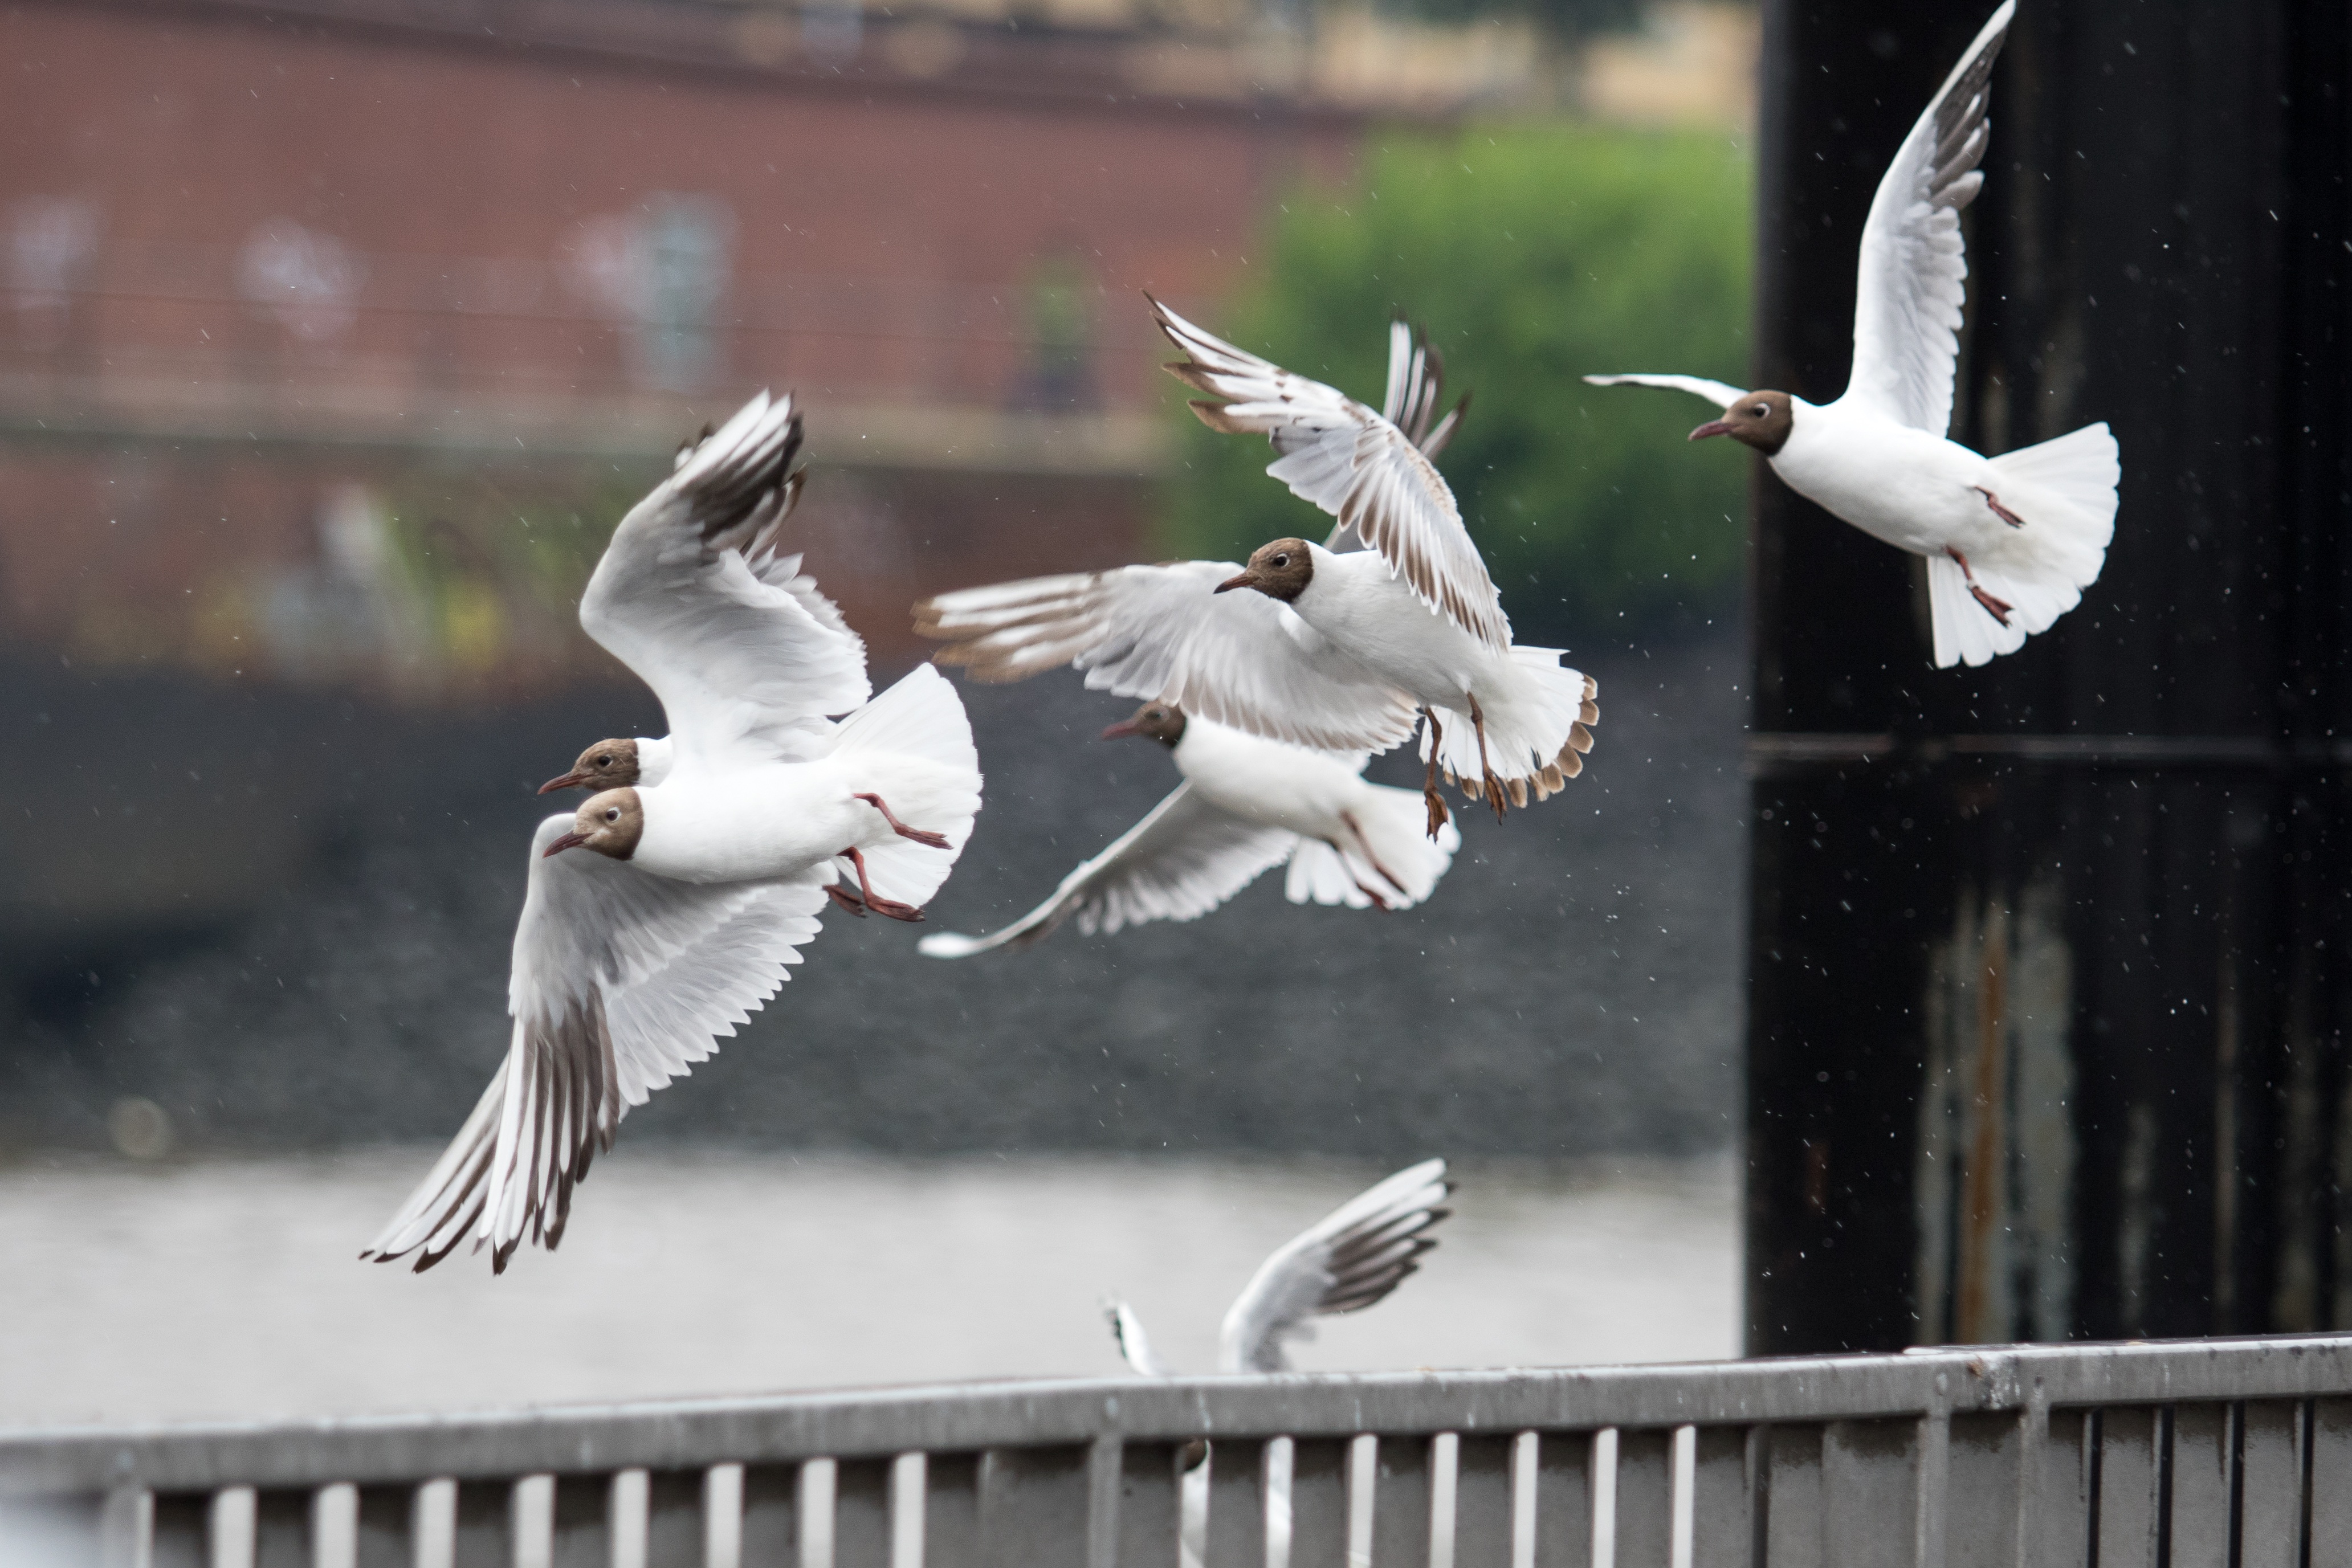
nature, bird, wing, white, seabird, gull, holiday, birds, gulls, elbe, pigeons and doves